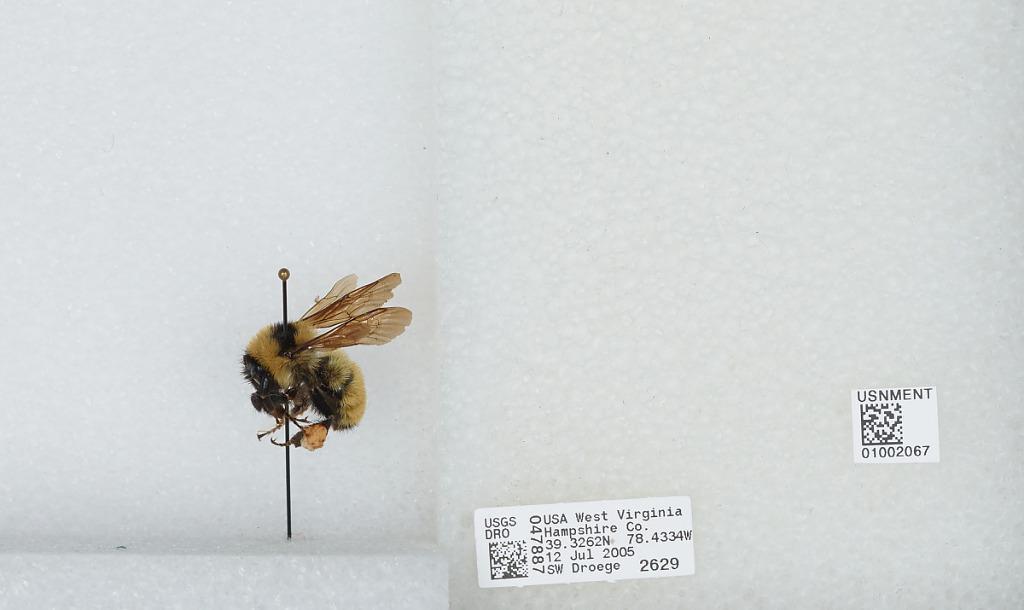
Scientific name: Bombus (Fervidobombus) fervidus fervidus (Fabricius)
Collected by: S. Droege
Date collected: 2005-7-12
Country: United States
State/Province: West Virginia
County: Hampshire
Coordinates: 39.3261, -78.4333